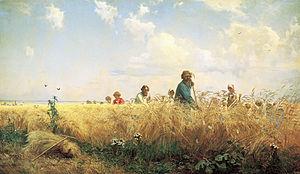
Le Tsar de l'Onde et Vassilissa la très-sage, est un conte populaire slave oriental et russe en particulier, dont il existe de nombreuses versions. Il fait l'objet des contes numérotés 219 à 226 dans l'édition russe de 1958 des Contes populaires russes d'Alexandre Afanassiev. Il relève en partie des rubriques AT 313 et AT 812 dans la classification Aarne-Thompson.
Le Zemstvo déjeune est un tableau du peintre russe Grigori Miassoïedov, terminé en 1872. Il est conservé à la Galerie Tretiakov, à Moscou. Ses dimensions sont de 74 × 125 cm. La toile représente des paysans de l'ouïezd à l'entrée d'une réunion du Zemstvo : leur déjeuner se compose seulement de pain avec des oignons, tandis que la partie noble ou nantie du Zemstvo dîne dans la pièce au-dessus d'eux, dont on ne voit que la fenêtre ouverte. D'autres titres sont attribués à ce tableau : Assemblée de l'ouïezd du Zemstvo à l'heure du déjeuner ou encore Déjeuner du Zemstvo, ou, en français, à l'exposition de Paris en 1878 : Intervalle d'une séance du Zemstvo.